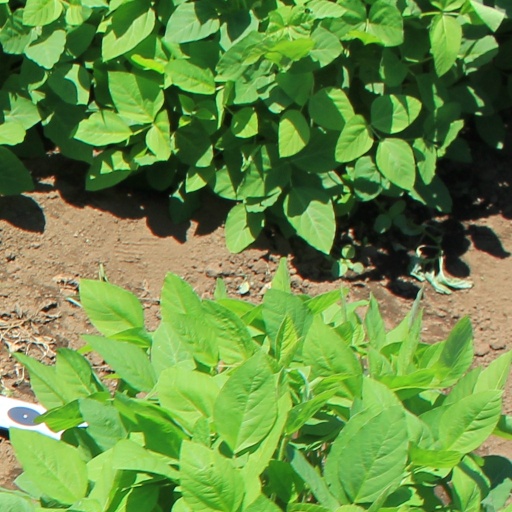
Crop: soybean